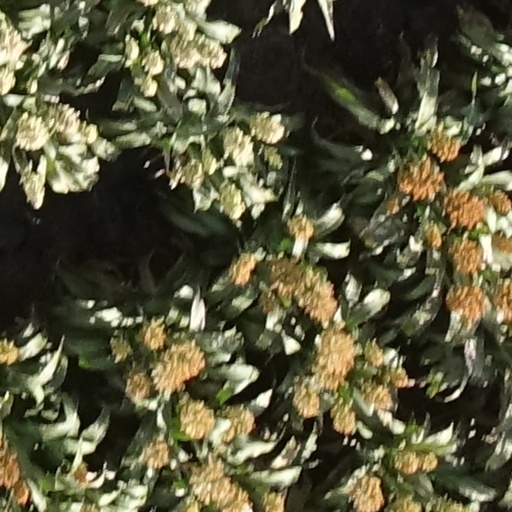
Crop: sorghum